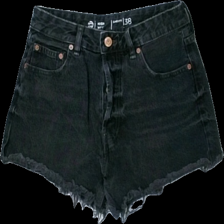
View: front
Type: Shorts
Category: Ladies
Brand: Cubus
Colors: Black
Material: ?
Cut: Regular
Size: 38
Season: All
Trend: Denim
Damage location: middle right
Damage 2 location: top center
Damage 3 location: top right
Price range: 50-100
Recommended usage: Reuse
Description: svarta jeans shorts